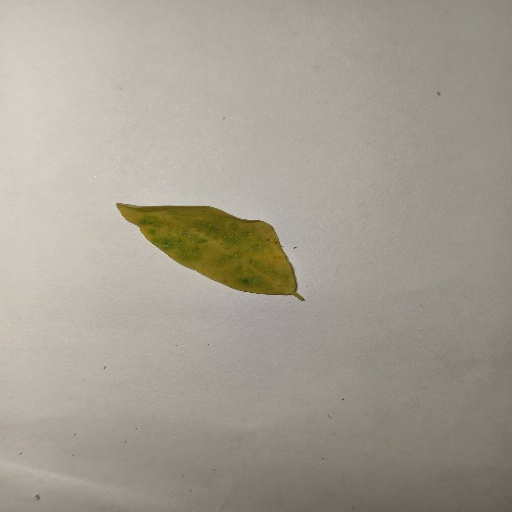
Species: Sojina
Leaf condition: Yellow Leaf